Saudi-led intervention in the Yemeni civil war

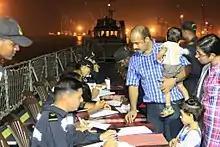
Registration of Indian citizens evacuating from Yemen, March 2015

Anti-Houthi groups, especially Sunnis, while supporting the intervention did not wish for the return to power of Hadi, since they viewed him as the man "who ceded control of the capital without a fight six months ago".